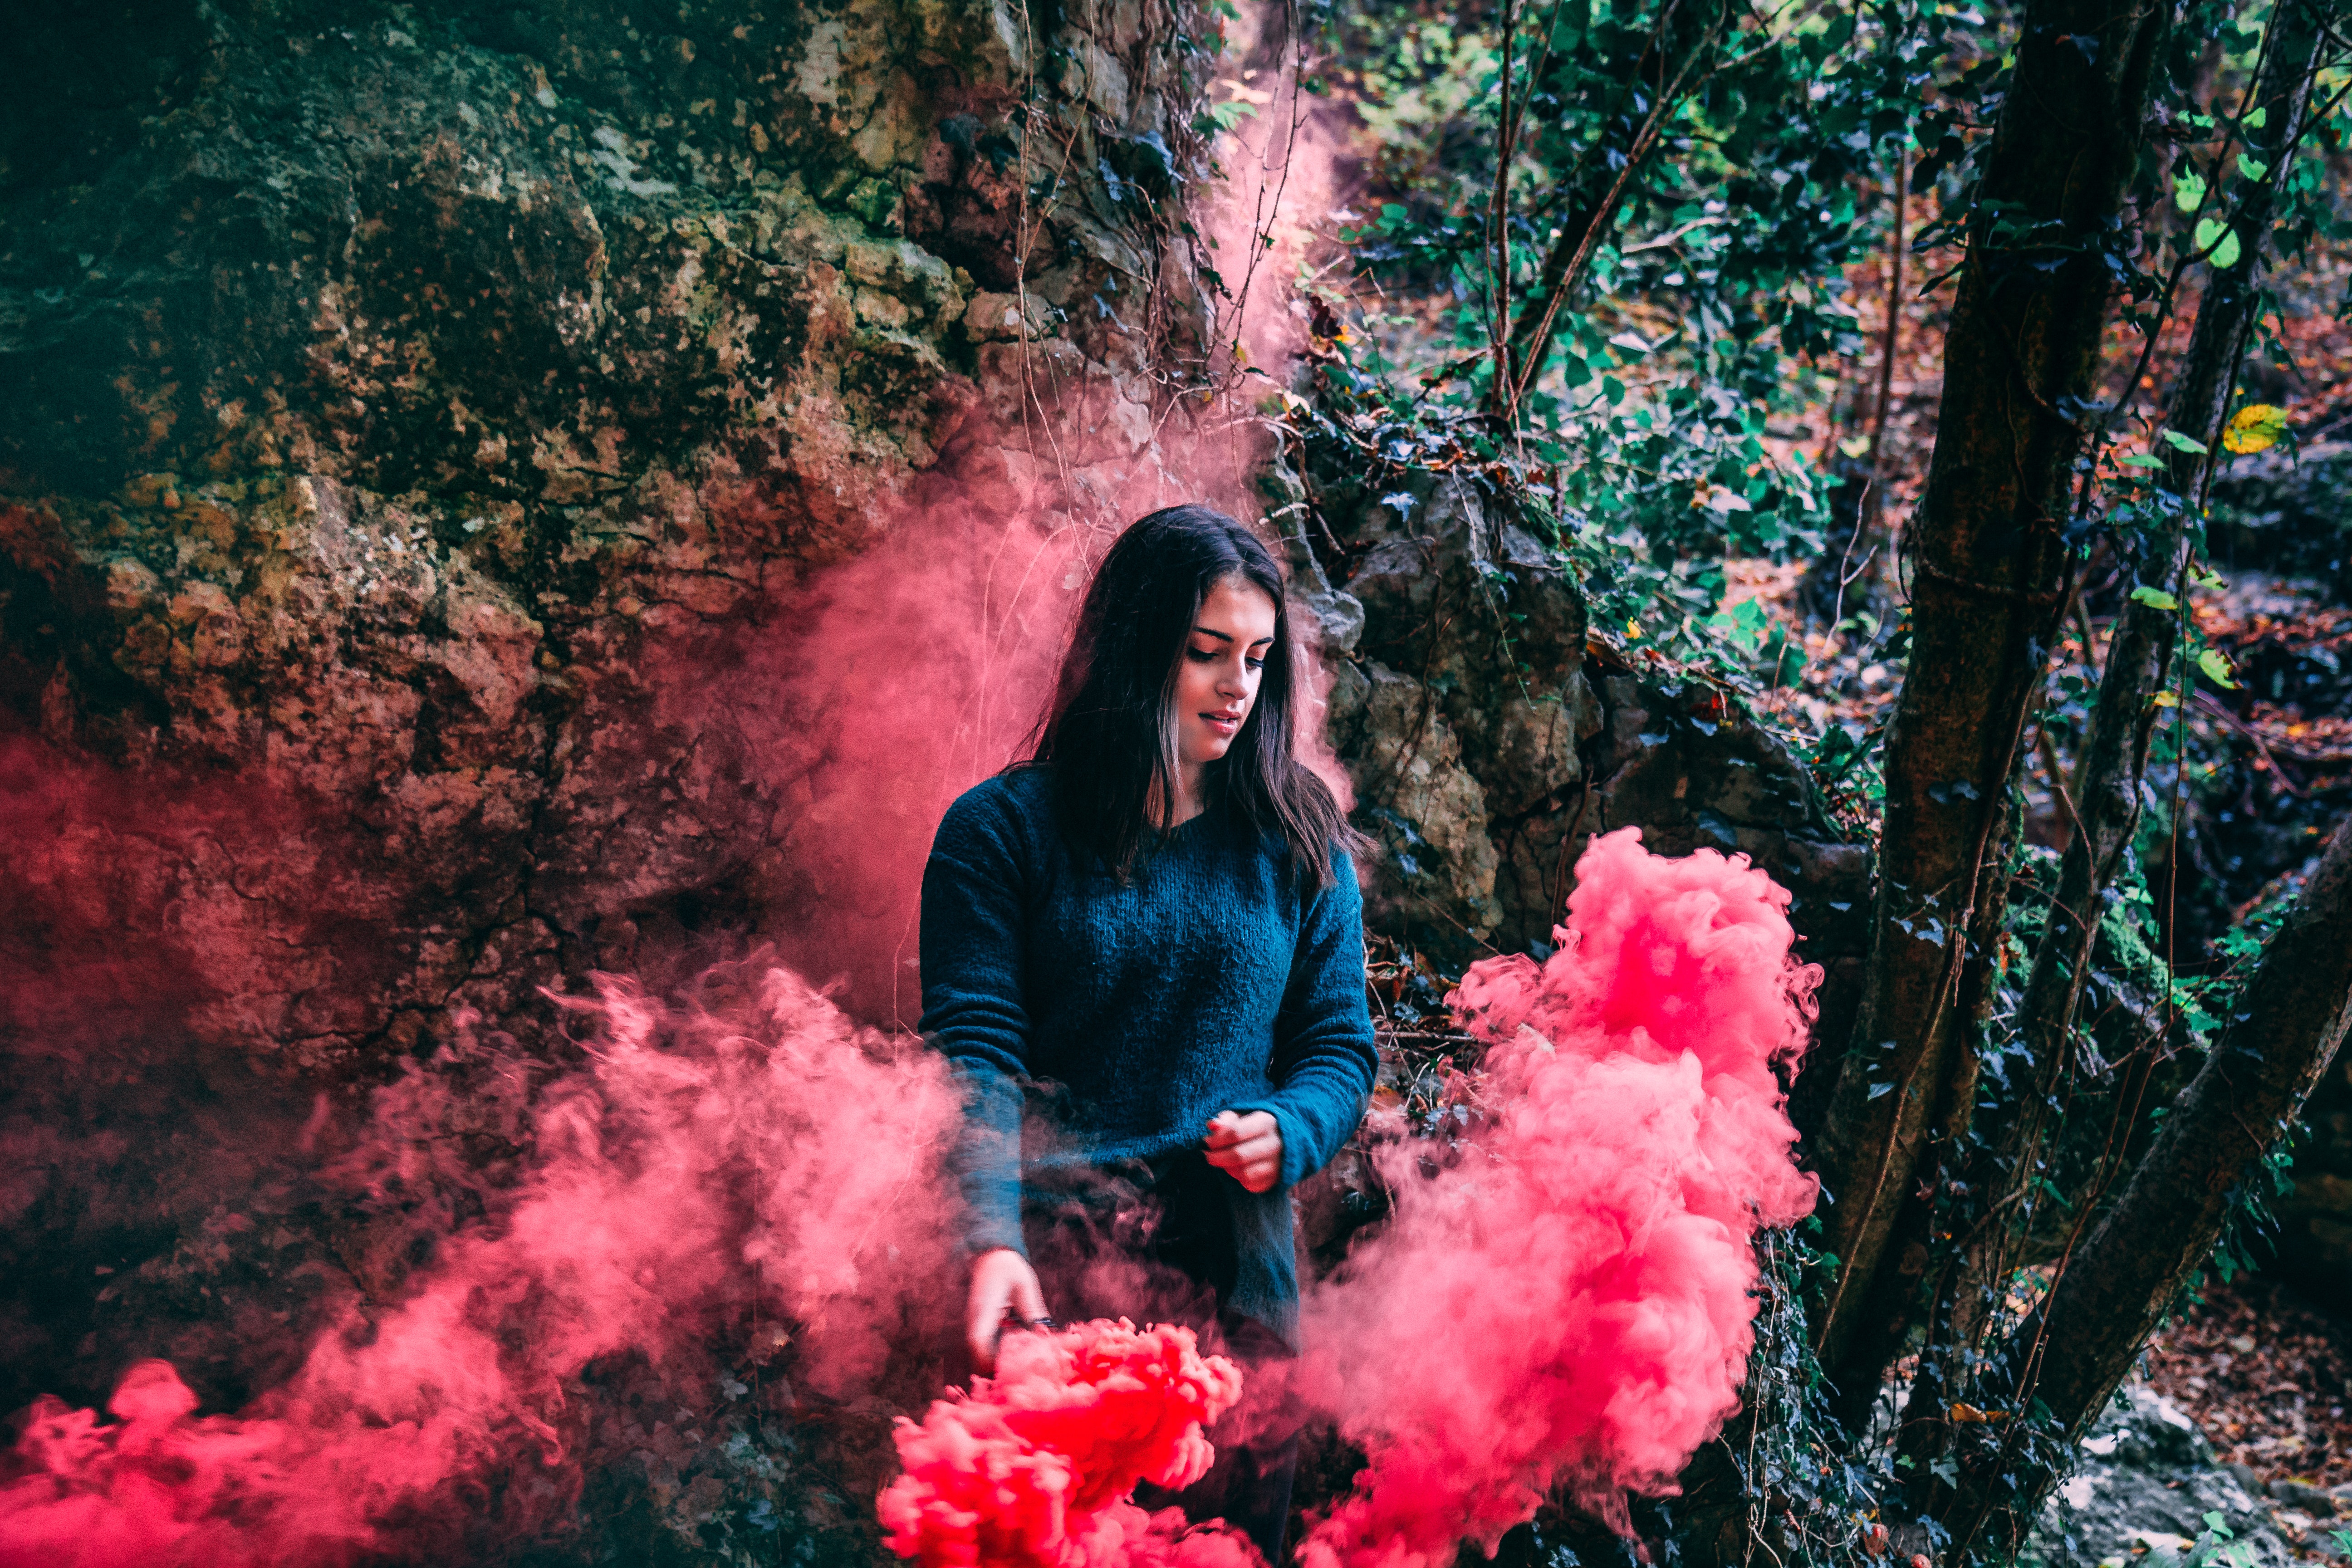
red, nature, photograph, pink, smoke, natural environment, beauty, tree, photography, forest, spring, magenta, plant, flower, long hair, jungle